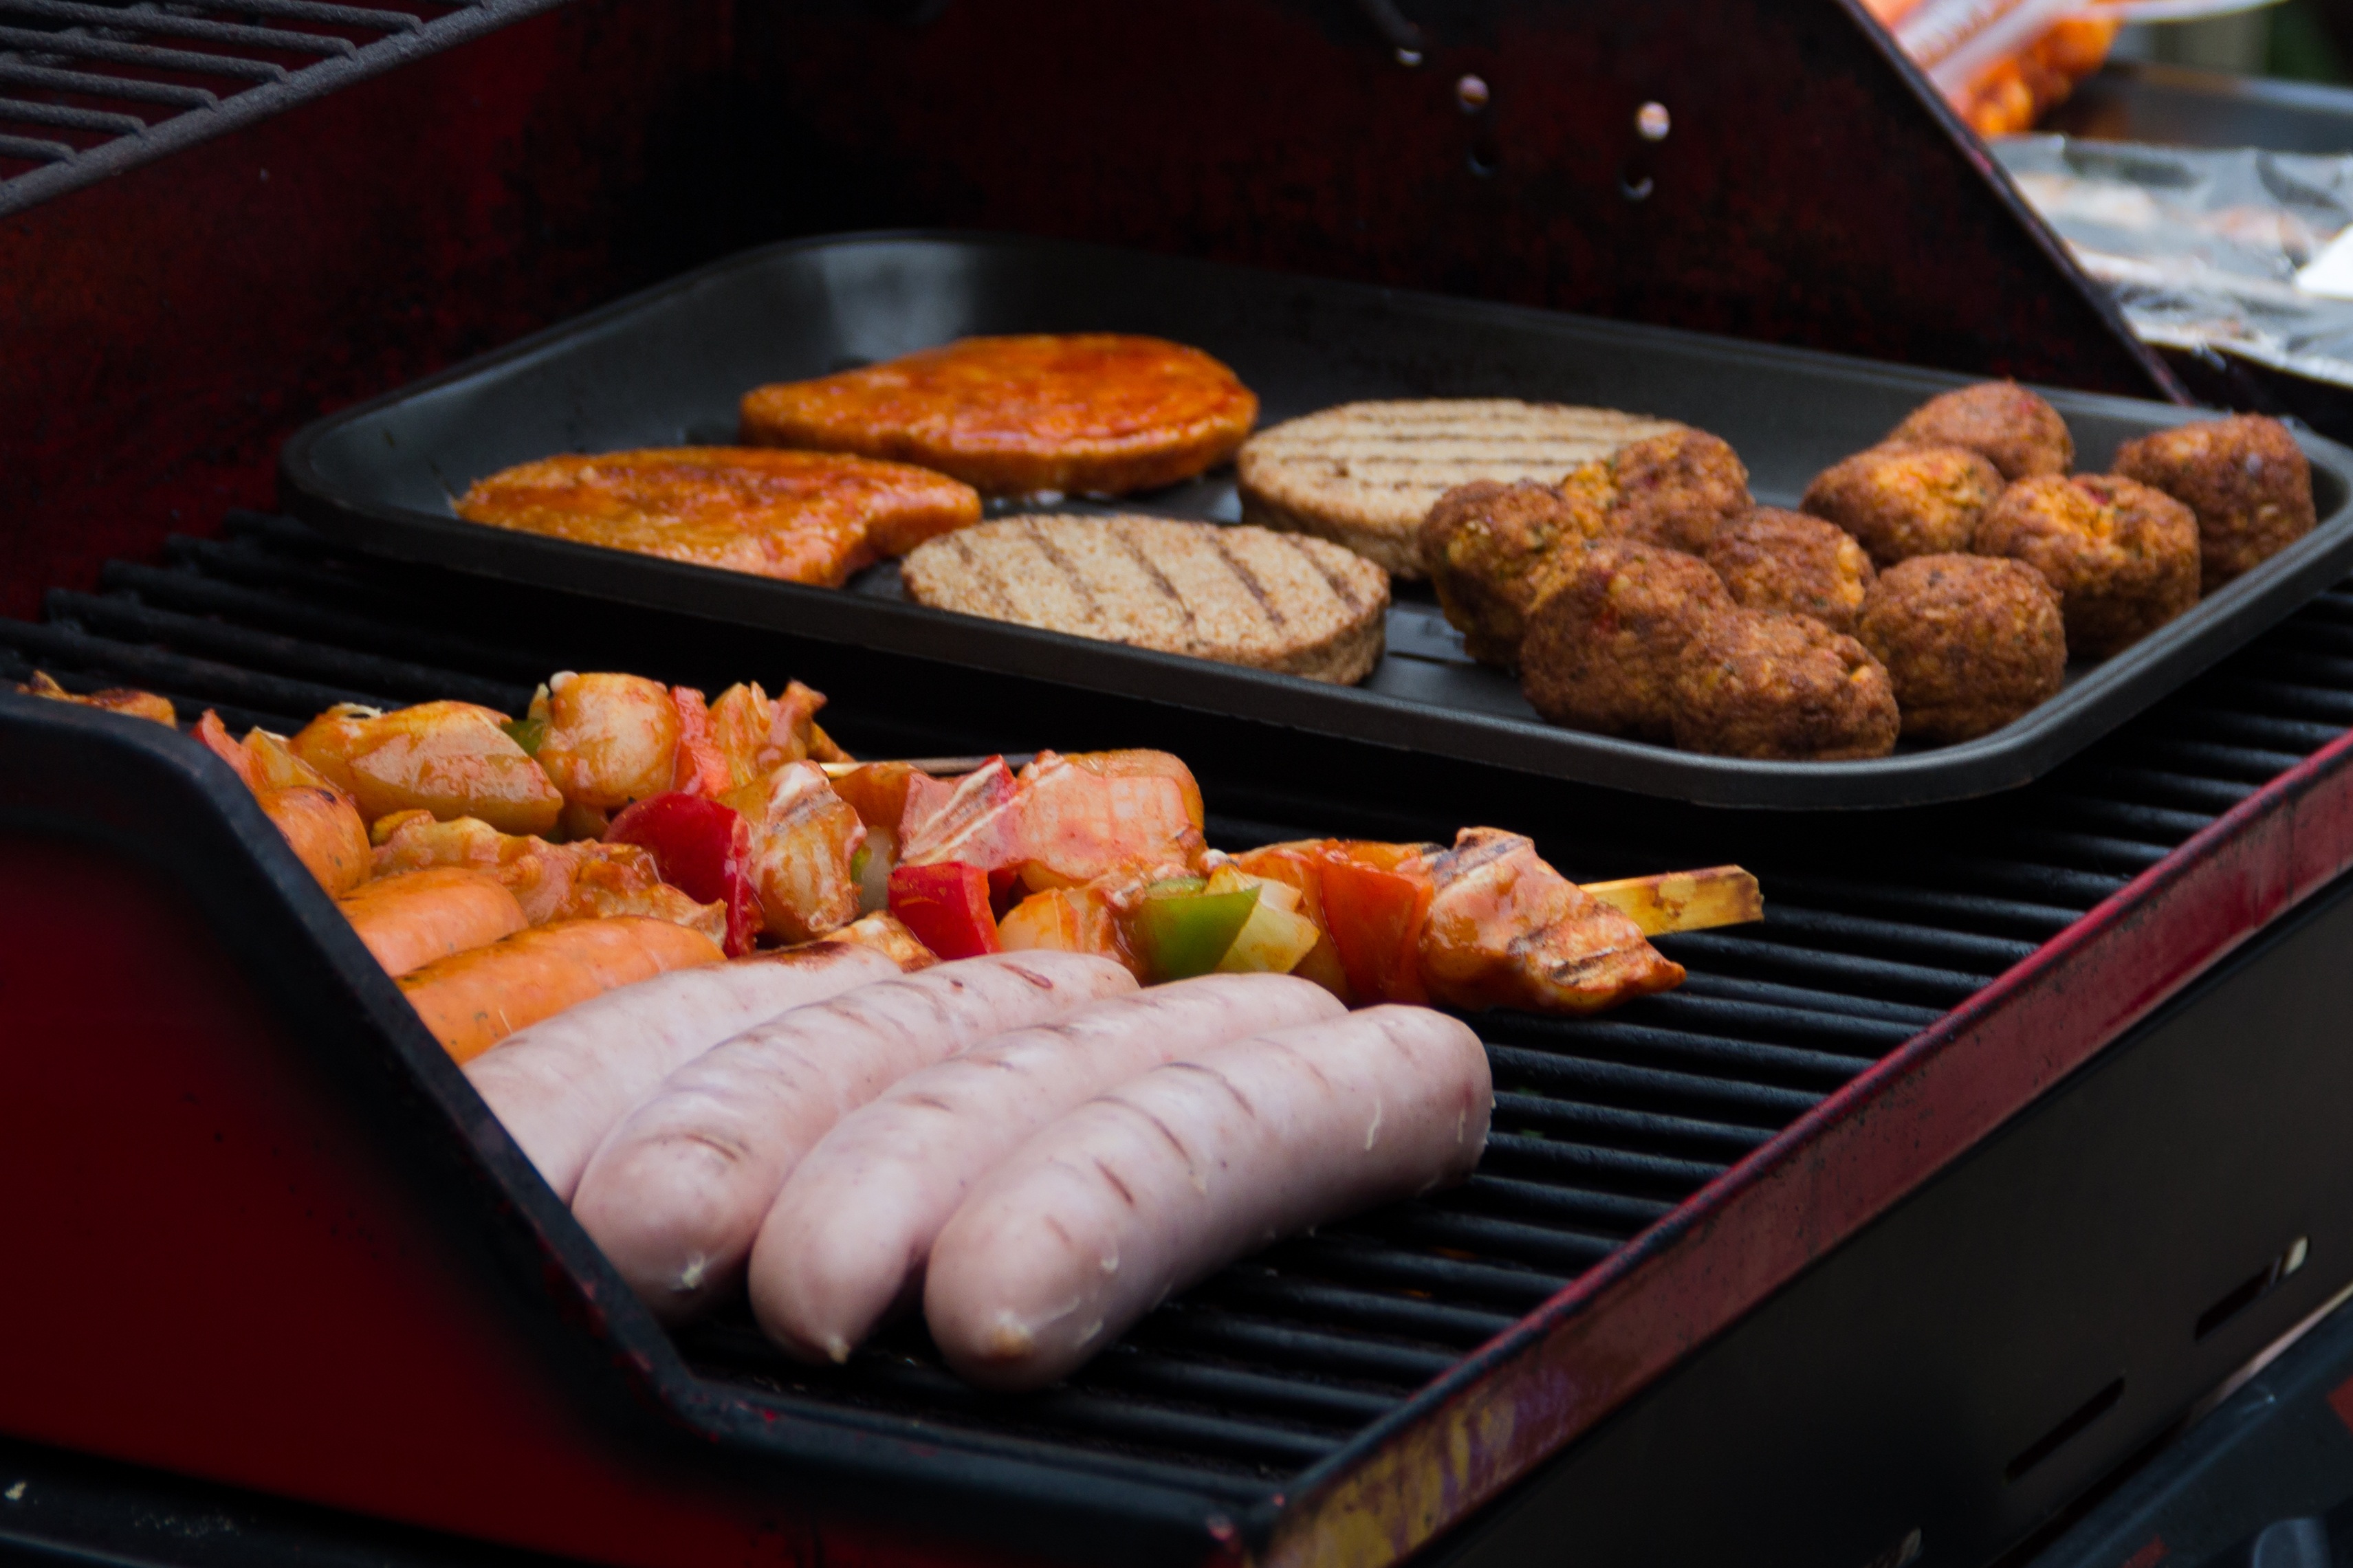
dish, meal, food, bbq, meat, lunch, barbecue, cuisine, sausage, asian food, party, vegetarian, roasting, sausages, grilling